Late modern period

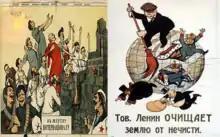
Two contrasting visions of the Russian Civil War. To the left is propaganda from the White Army, to the right is propaganda from the Bolsheviks.

Much of the fighting in World War I took place along the Western Front, within a system of opposing manned trenches and fortifications (separated by a "No man's land") running from the North Sea to the border of Switzerland. On the Eastern Front, the vast eastern plains and limited rail network prevented a trench warfare stalemate from developing, although the scale of the conflict was just as large. Hostilities also occurred on and under the sea and—for the first time—from the air. More than 9 million soldiers died on the various battlefields, and nearly that many more in the participating countries' home fronts on account of food shortages and genocide committed under the cover of various civil wars and internal conflicts. Notably, more people died of the worldwide influenza outbreak at the end of the war and shortly after than died in the hostilities. The unsanitary conditions engendered by the war, severe overcrowding in barracks, wartime propaganda interfering with public health warnings, and migration of so many soldiers around the world helped the outbreak become a pandemic.